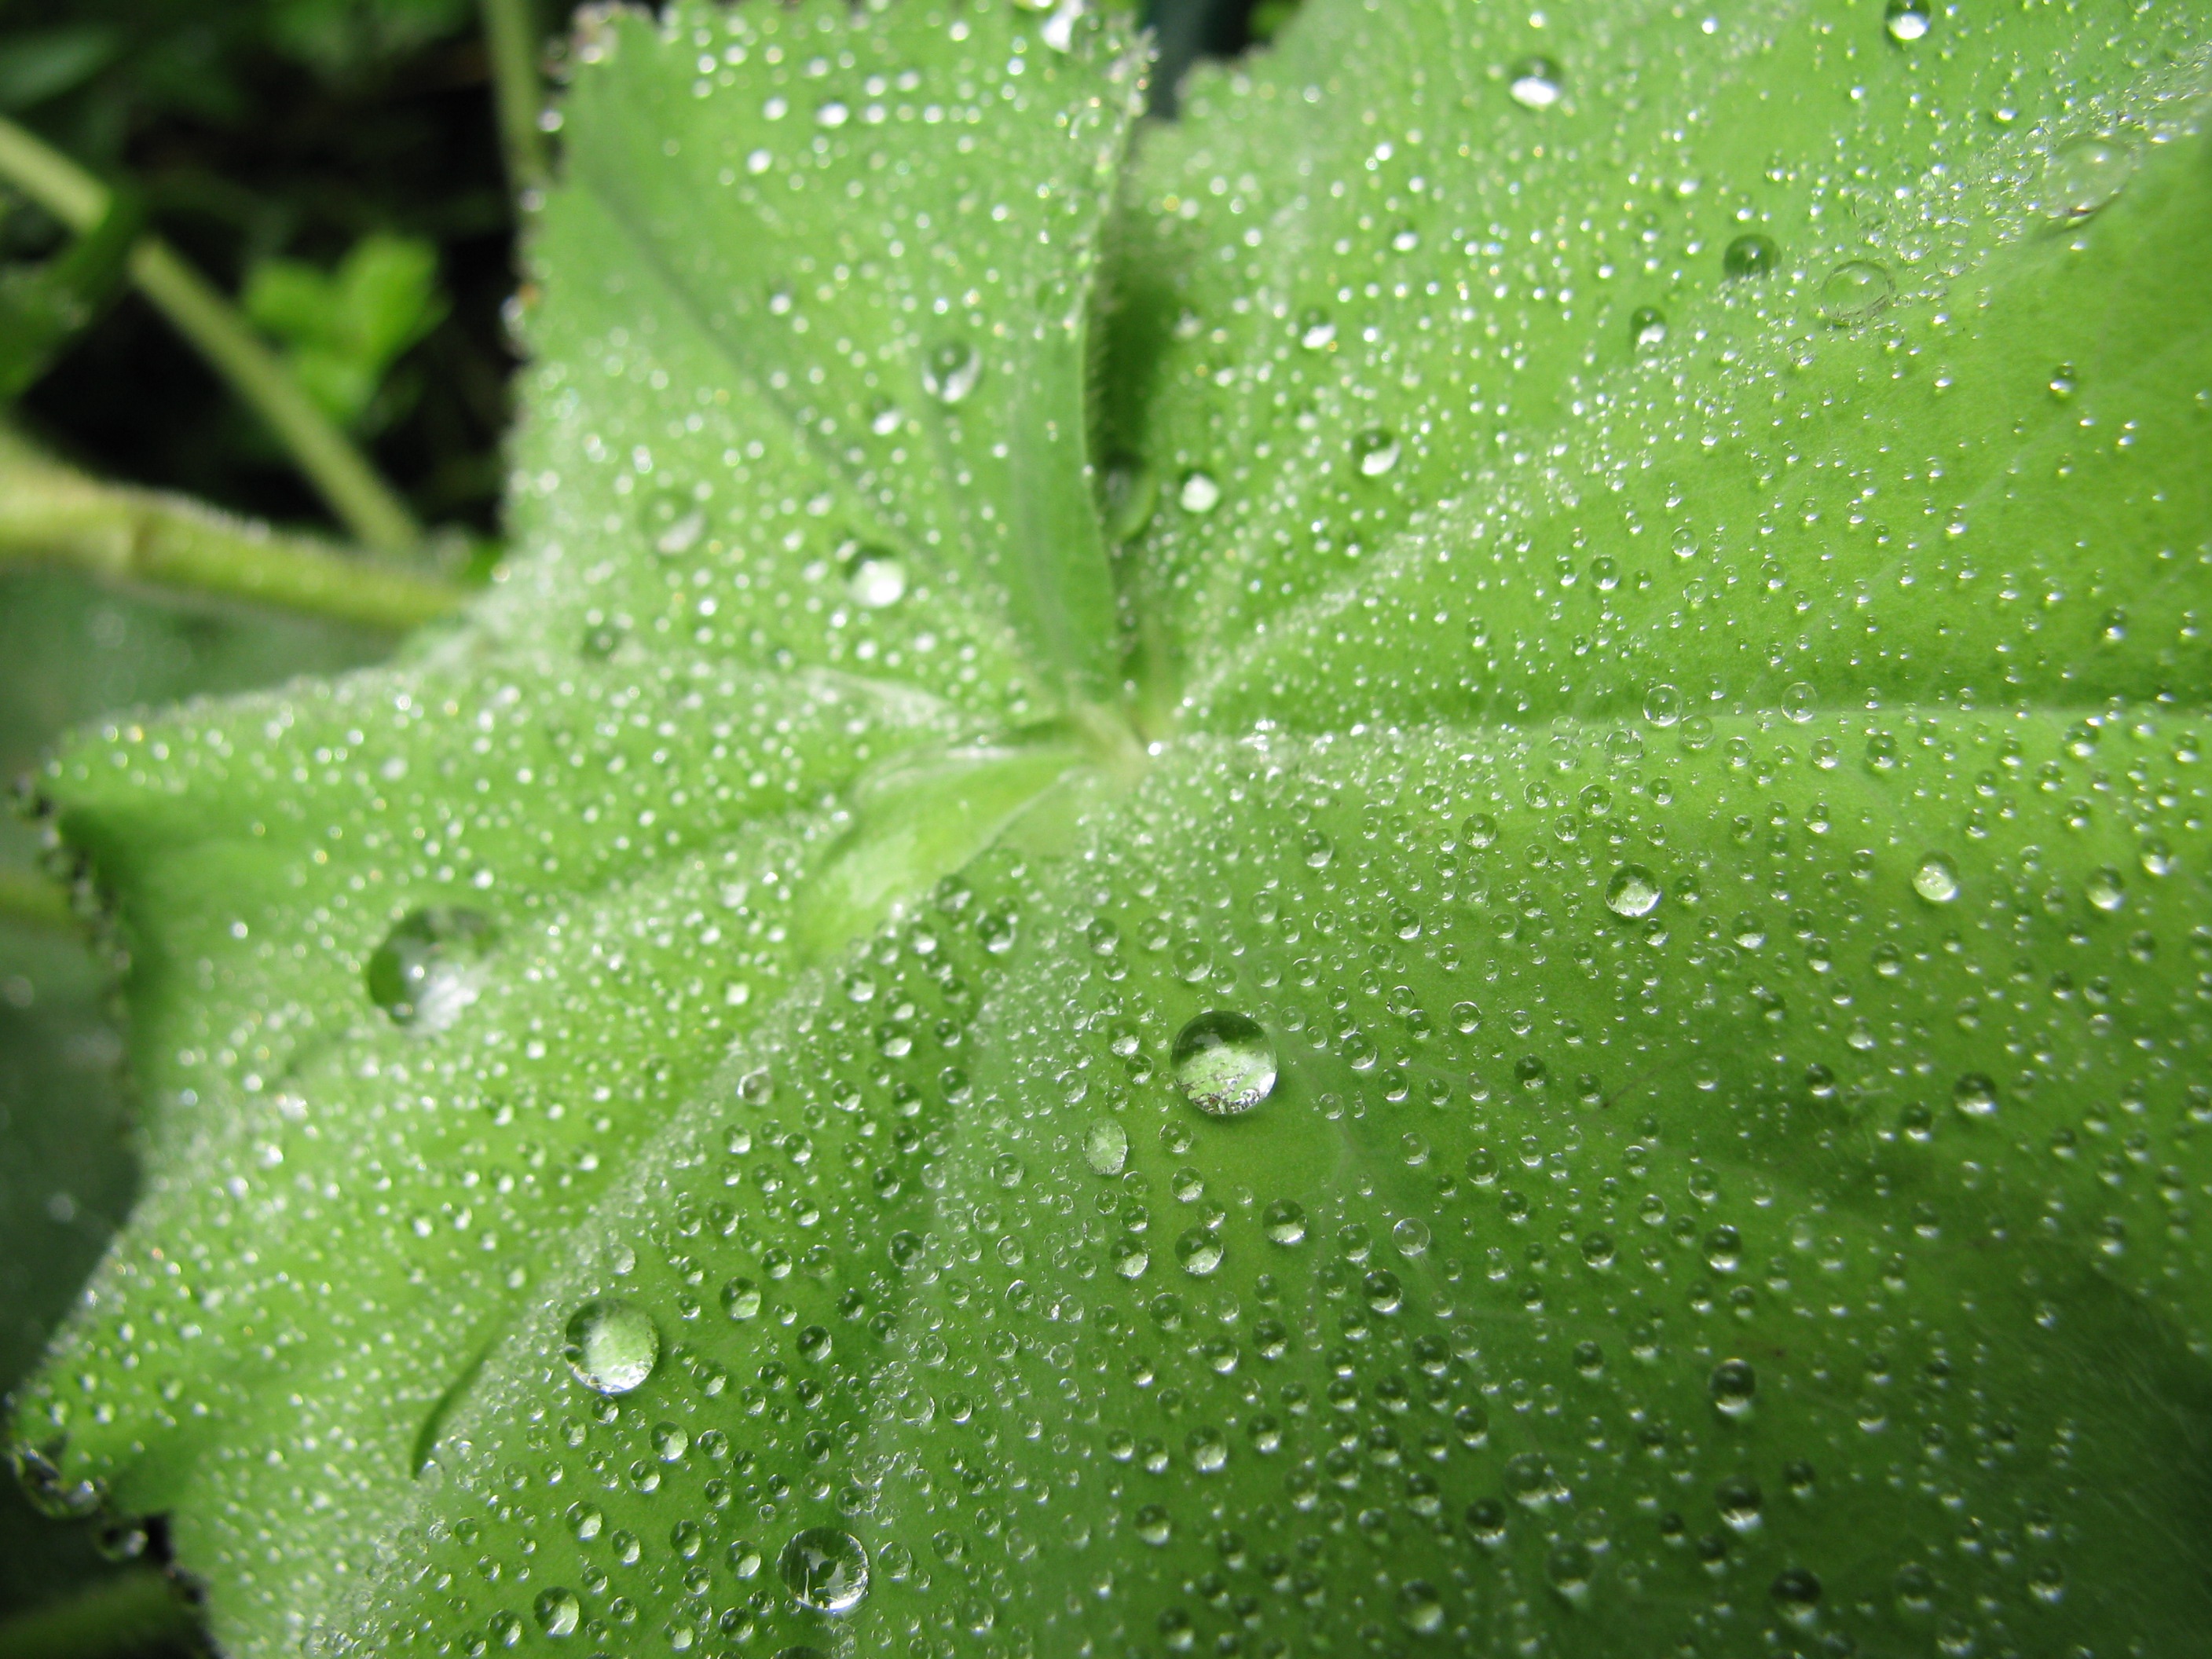
water, drop, dew, plant, leaf, flower, wet, green, freshness, close up, drops, rocio, moisture, macro photography, annual plant, plant stem